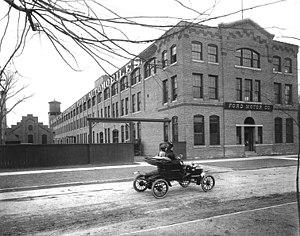
Les Ford B sont deux modèles d'automobile, du constructeur automobile américain Ford, l'un construit à environ 500 exemplaires entre 1904 et 1906, et le second à plus de 5 millions d'exemplaires entre 1932 et 1934.
La Ford Quadricycle est le premier prototype d'automobile conçu par l'inventeur et industriel Henry Ford. Expérimenté avec succès le 4 juin 1896 à Détroit, et construit à trois exemplaires, il est à l'origine de la fondation de l'empire industriel Ford qui révolutionne la société, le monde de l'automobile, et l'industrie mondiale du XXᵉ siècle.